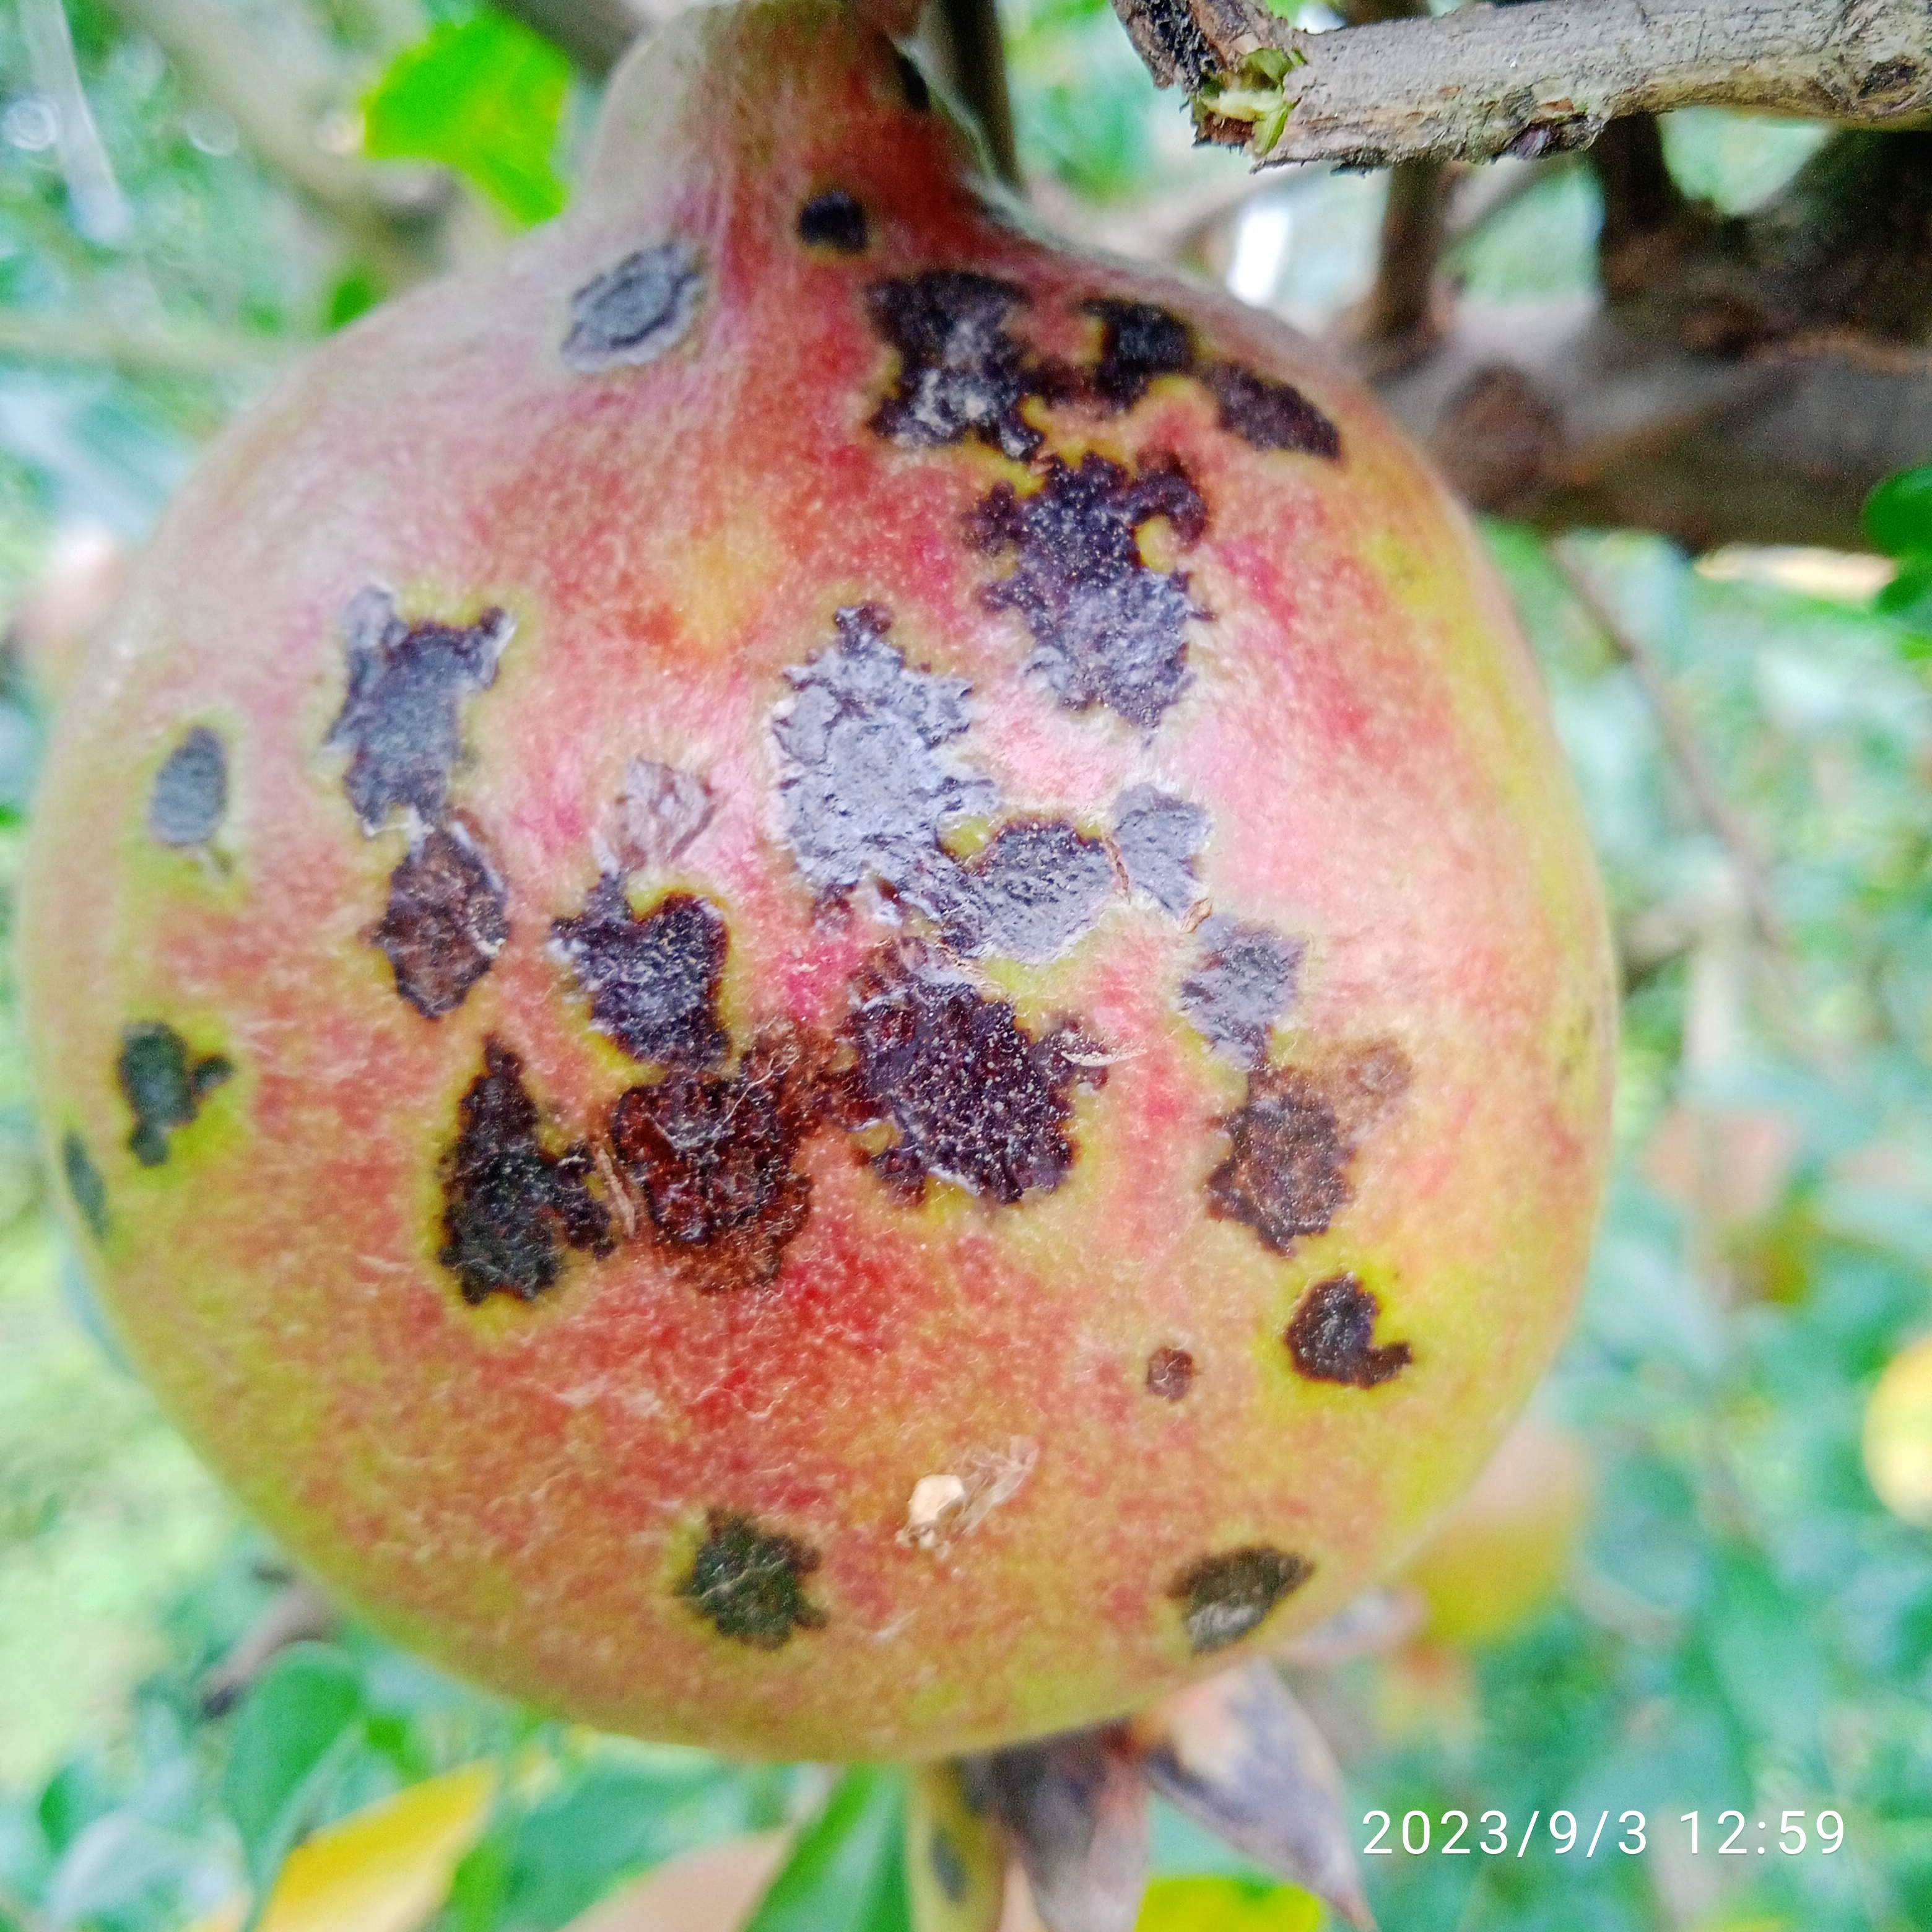
Label: Anthracnose